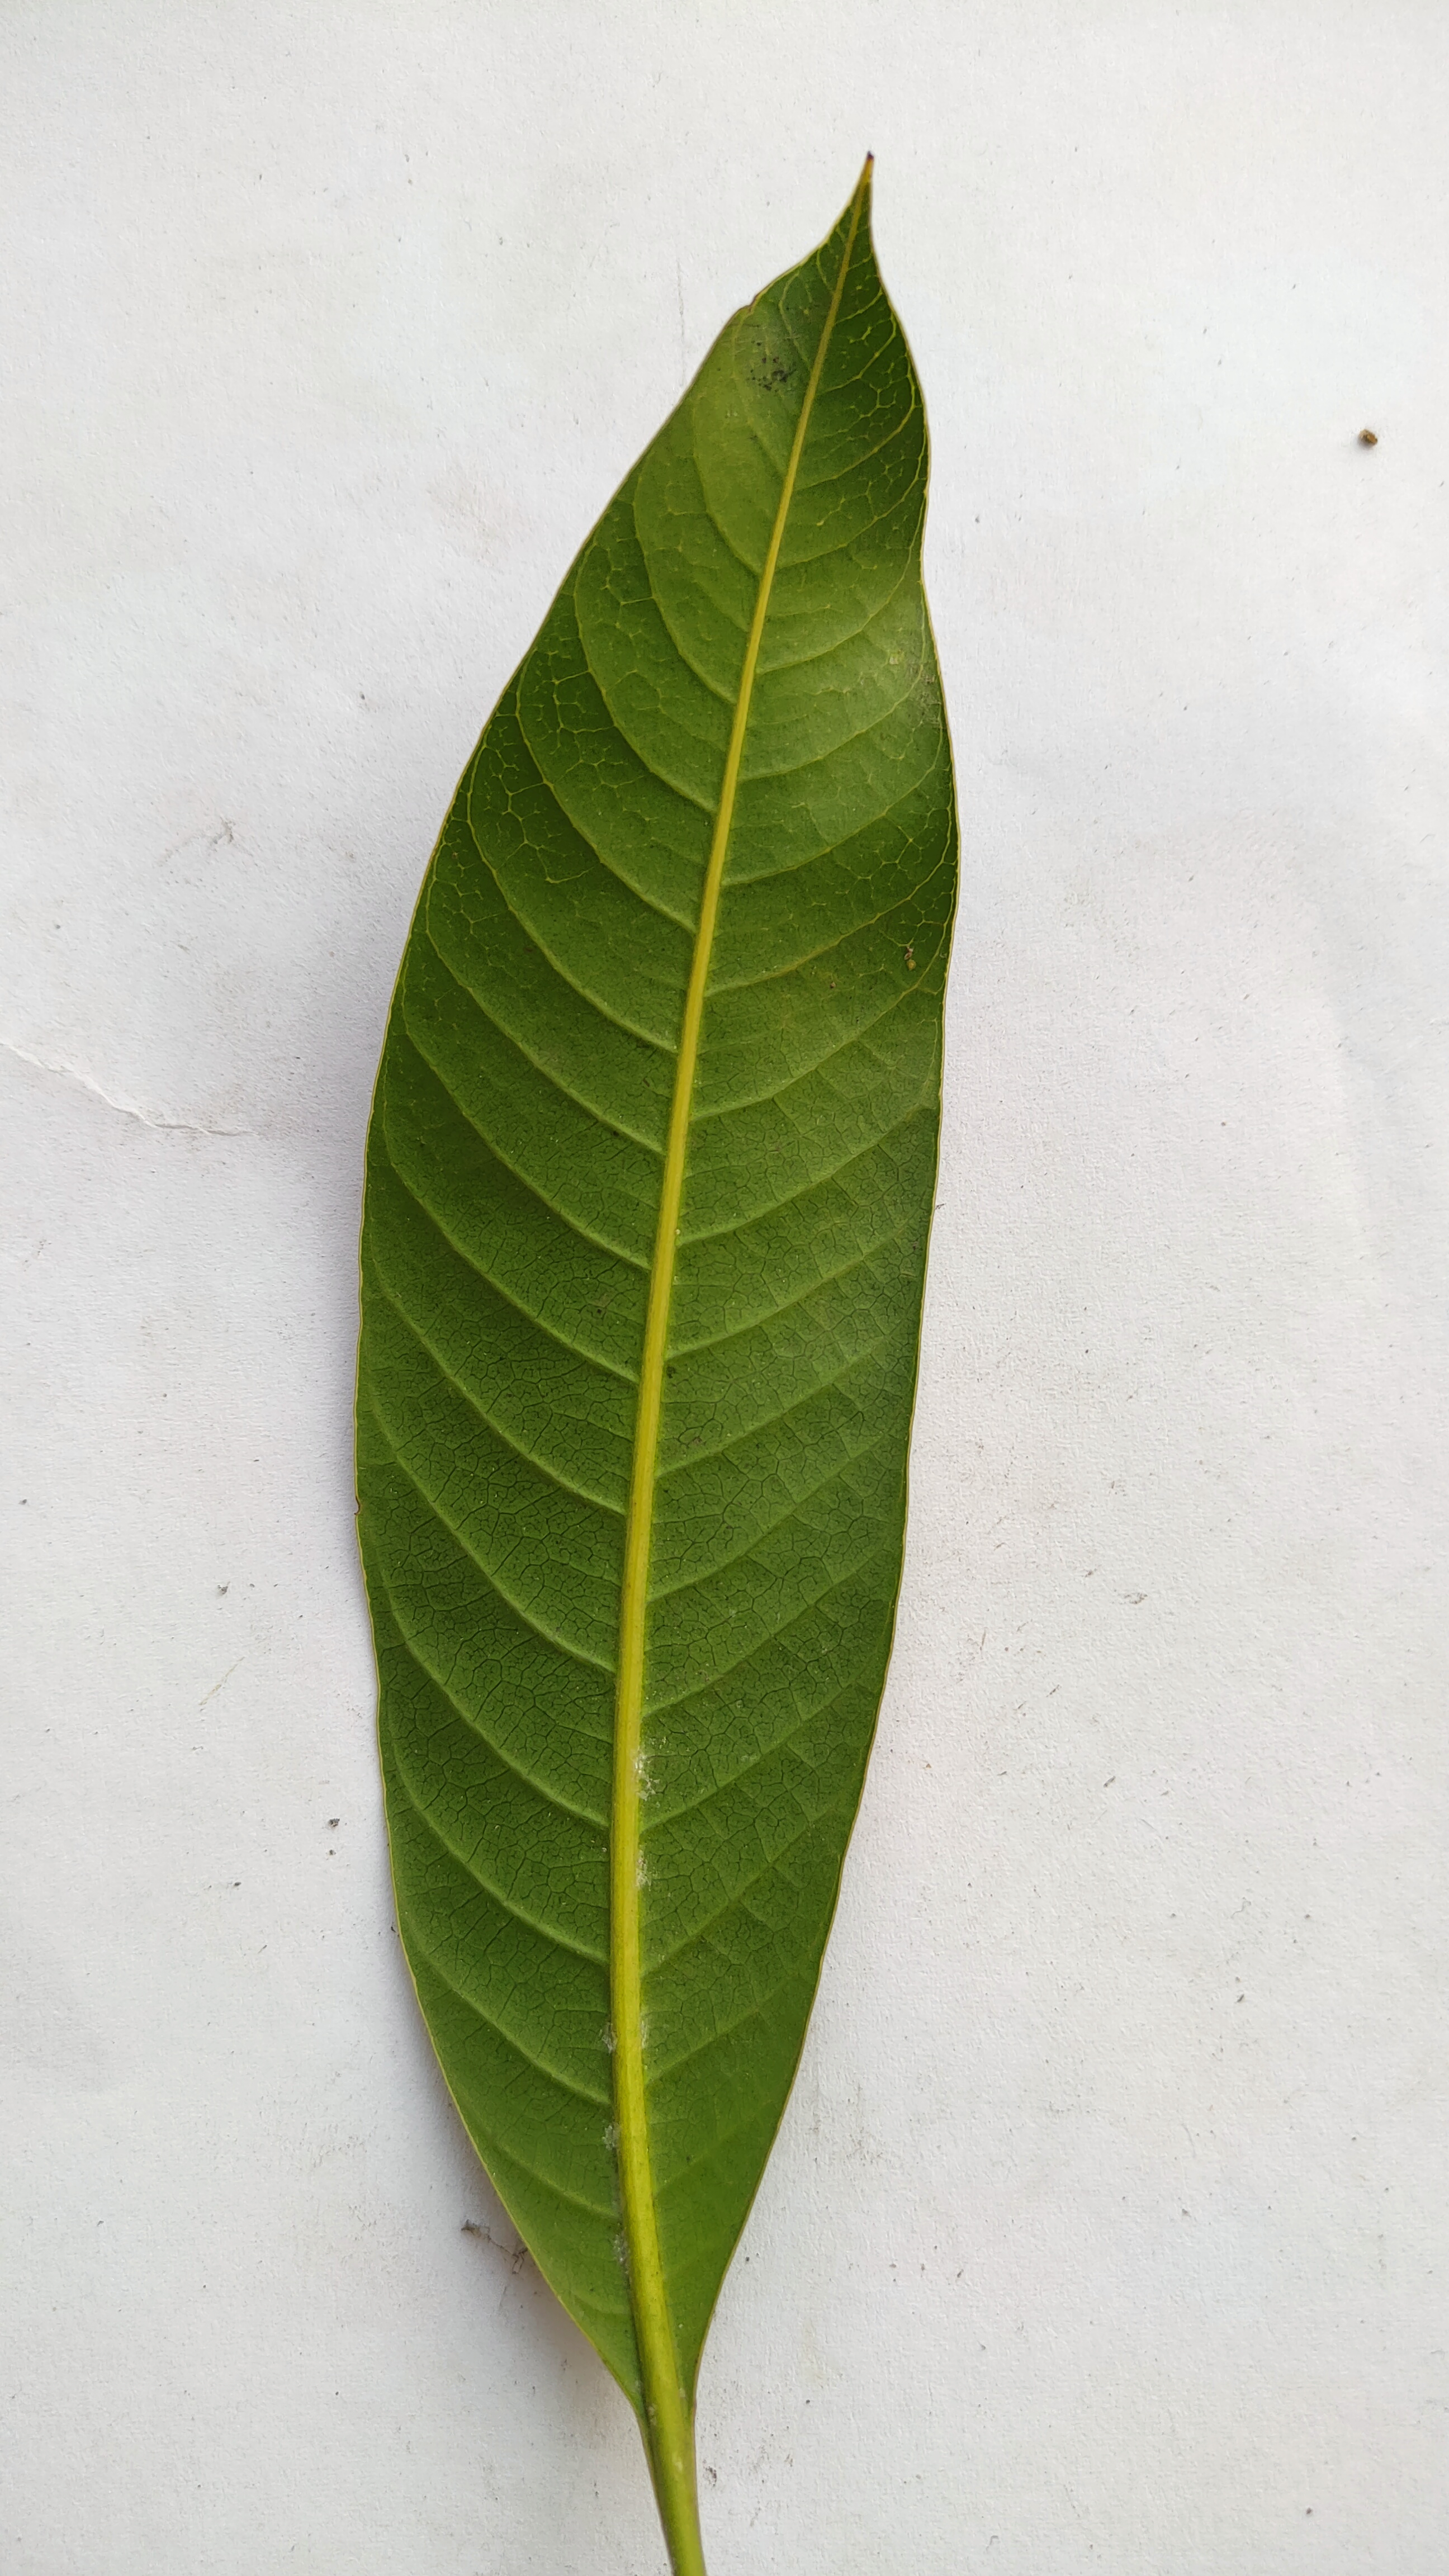
Leaf variety: Mango